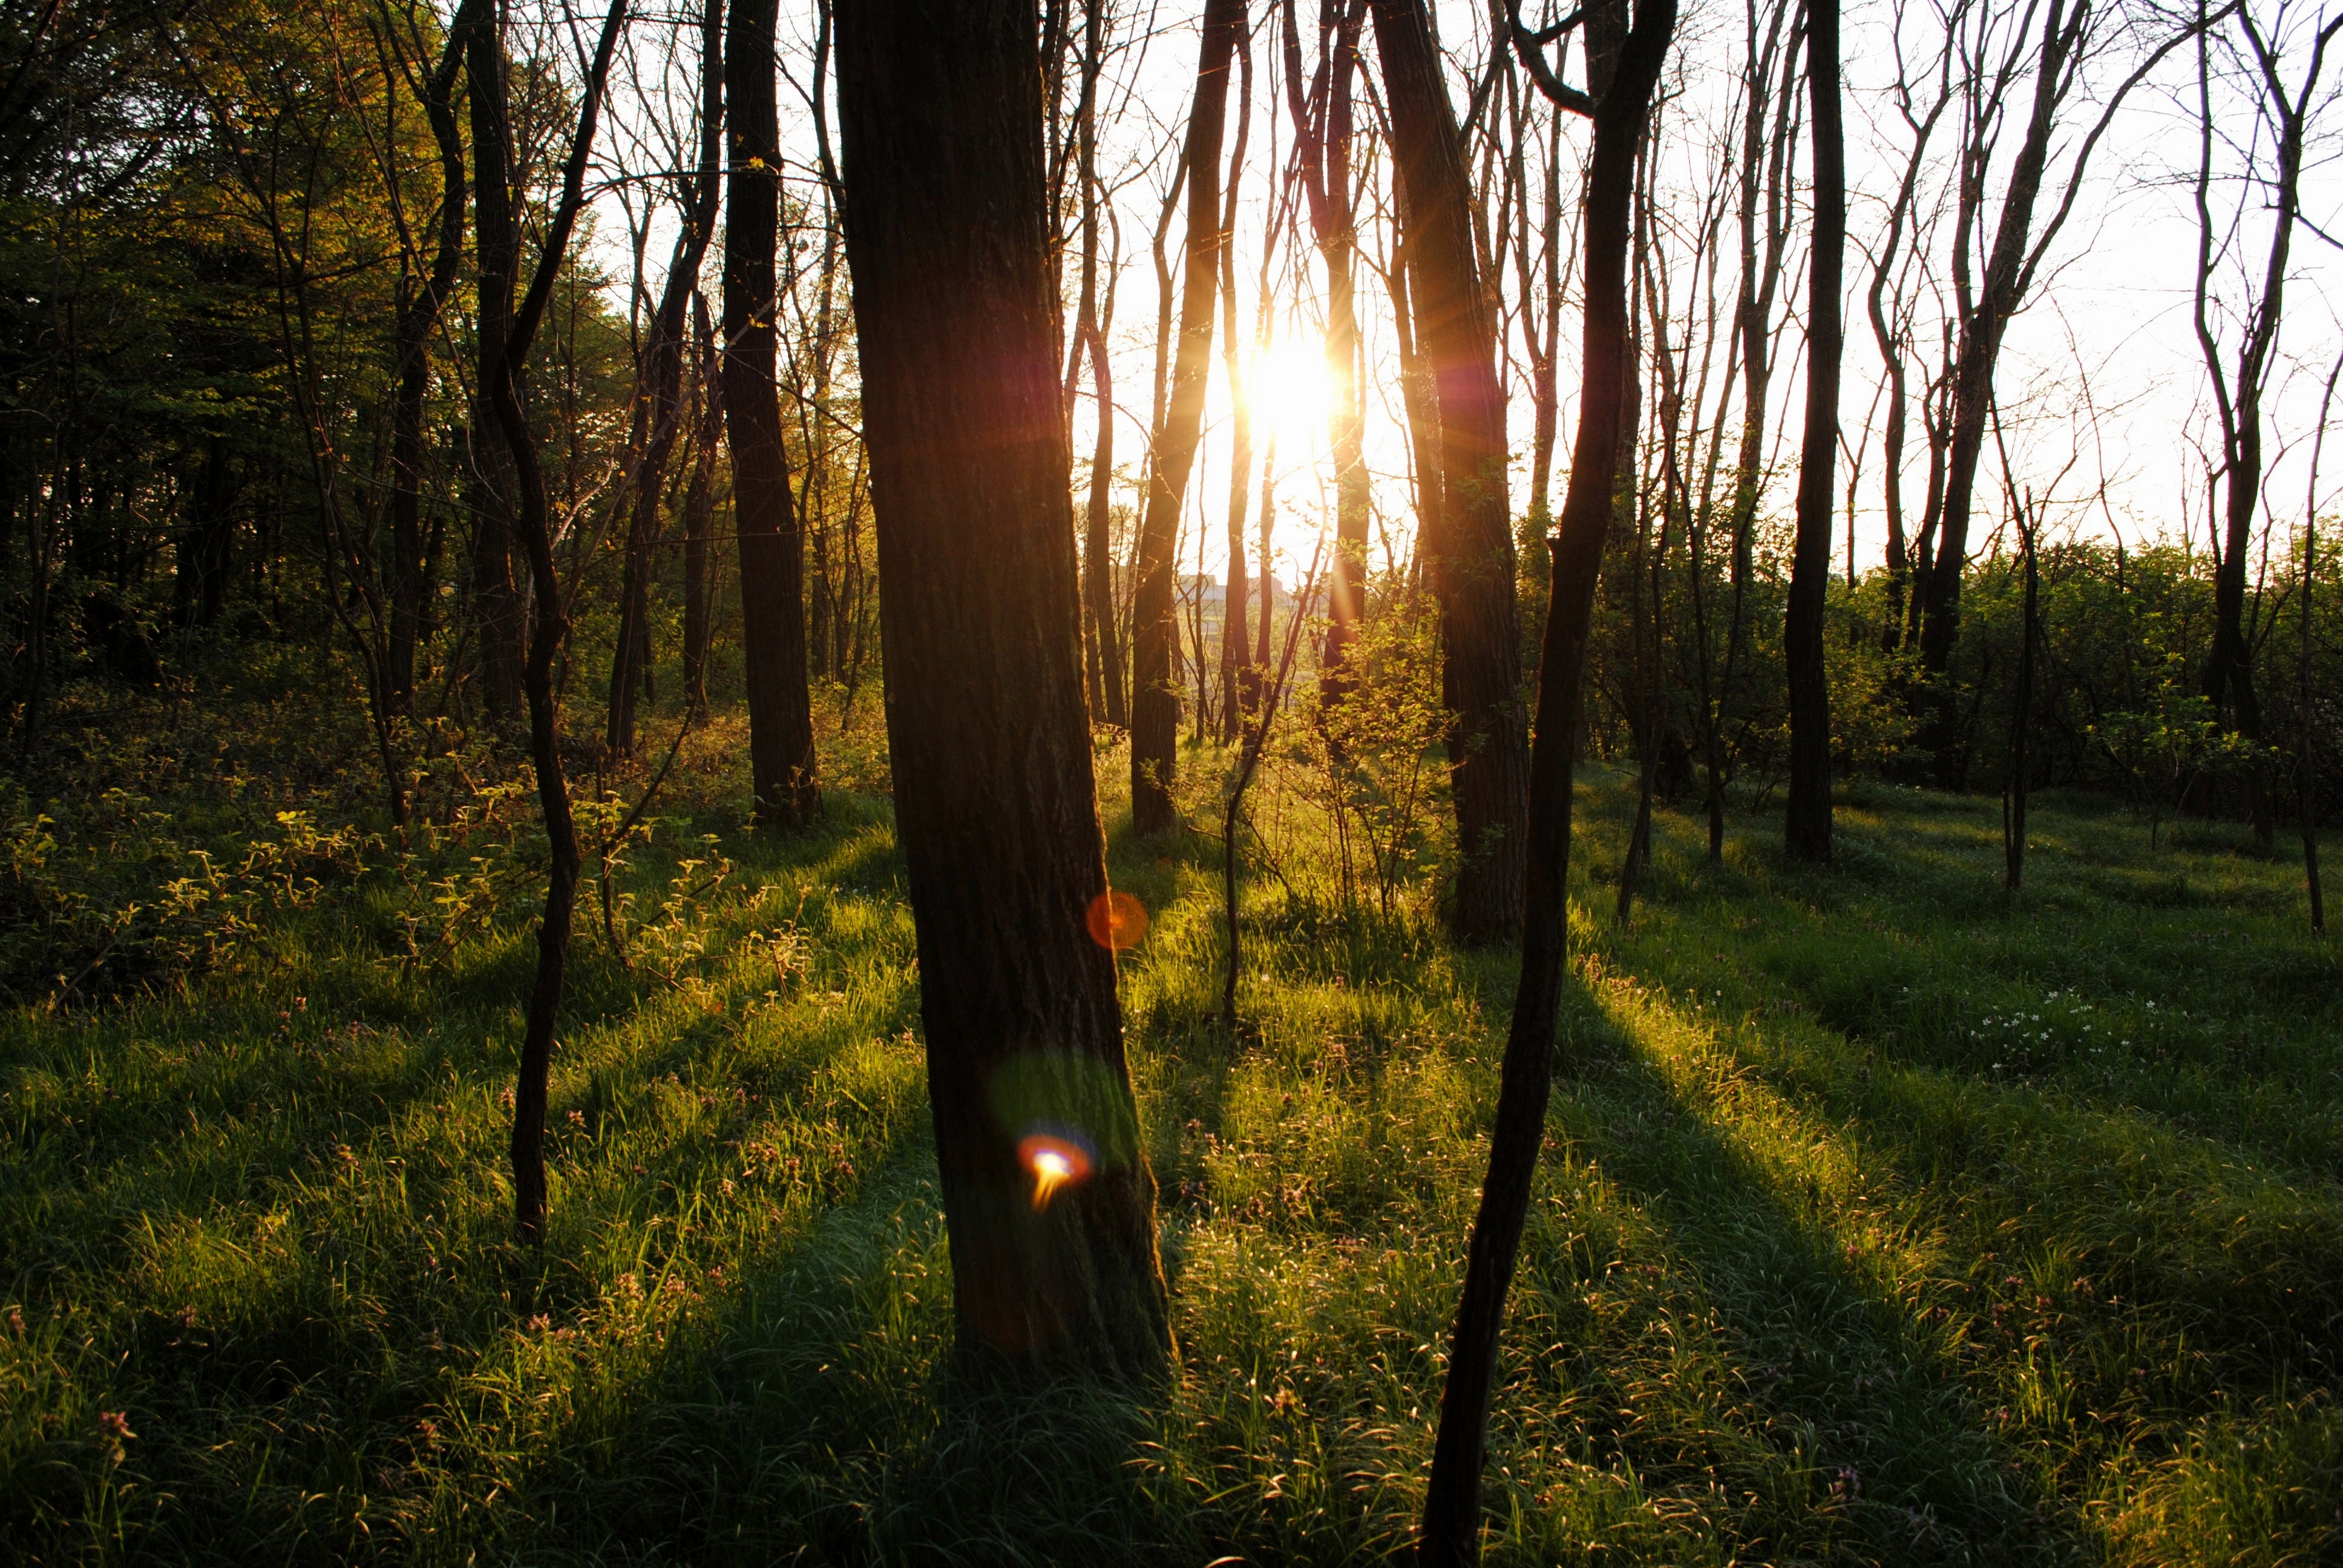
tree, natural landscape, nature, forest, natural environment, sunlight, woodland, light, nature reserve, vegetation, morning, biome, Northern hardwood forest, sky, leaf, sun, woody plant, grass, old growth forest, wood, plant, temperate broadleaf and mixed forest, evening, branch, temperate coniferous forest, grove, sunrise, sunset, tropical and subtropical coniferous forests, atmosphere, trunk, landscape, lens flare, jungle, valdivian temperate rain forest, photography, deciduous, astronomical object, spruce fir forest, heat, backlighting, plant stem, autumn